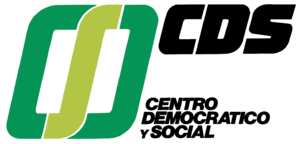
Le Centre démocratique et social ou CDS était un parti politique espagnol d'idéologie centriste dont la plupart des membres ont rejoint le Parti populaire à la suite du 11ᵉ congrès qui s'est tenu en 2005. Ceux qui ont refusé la dissolution ont fondé le Centre démocrate libéral en 2006.